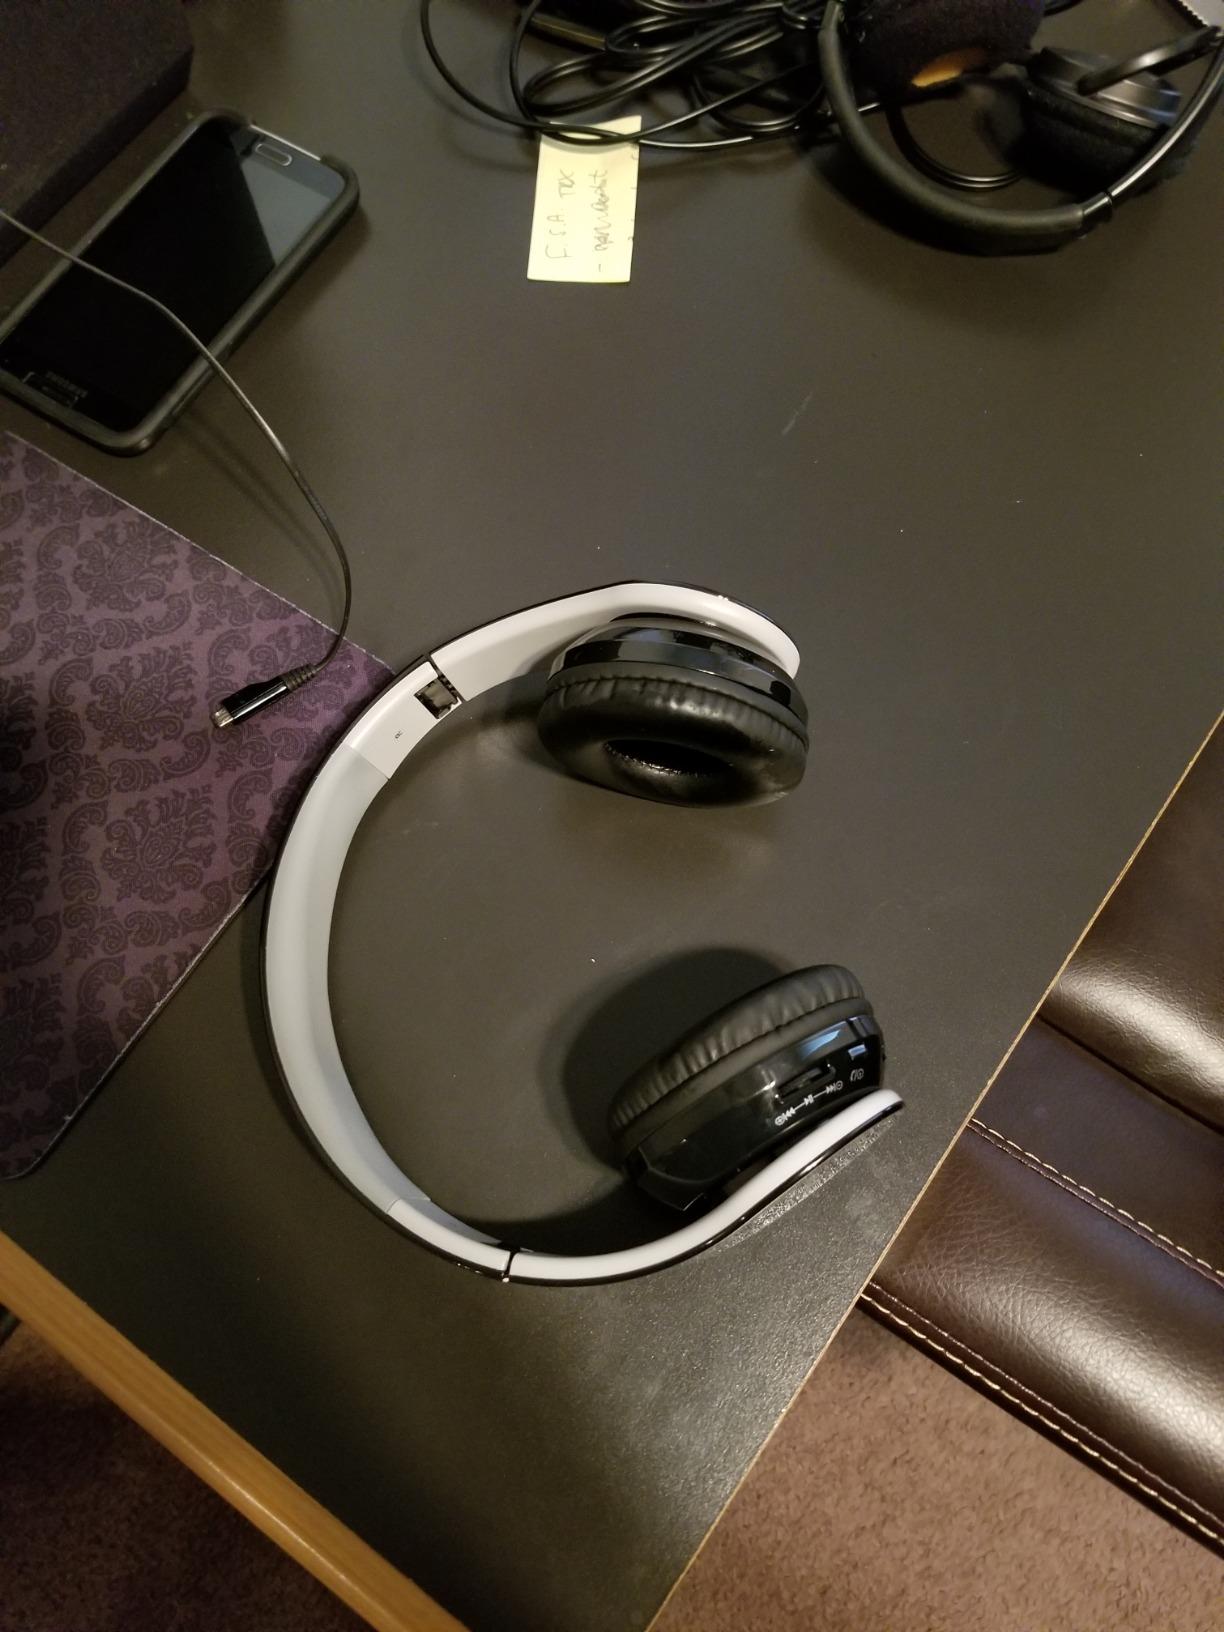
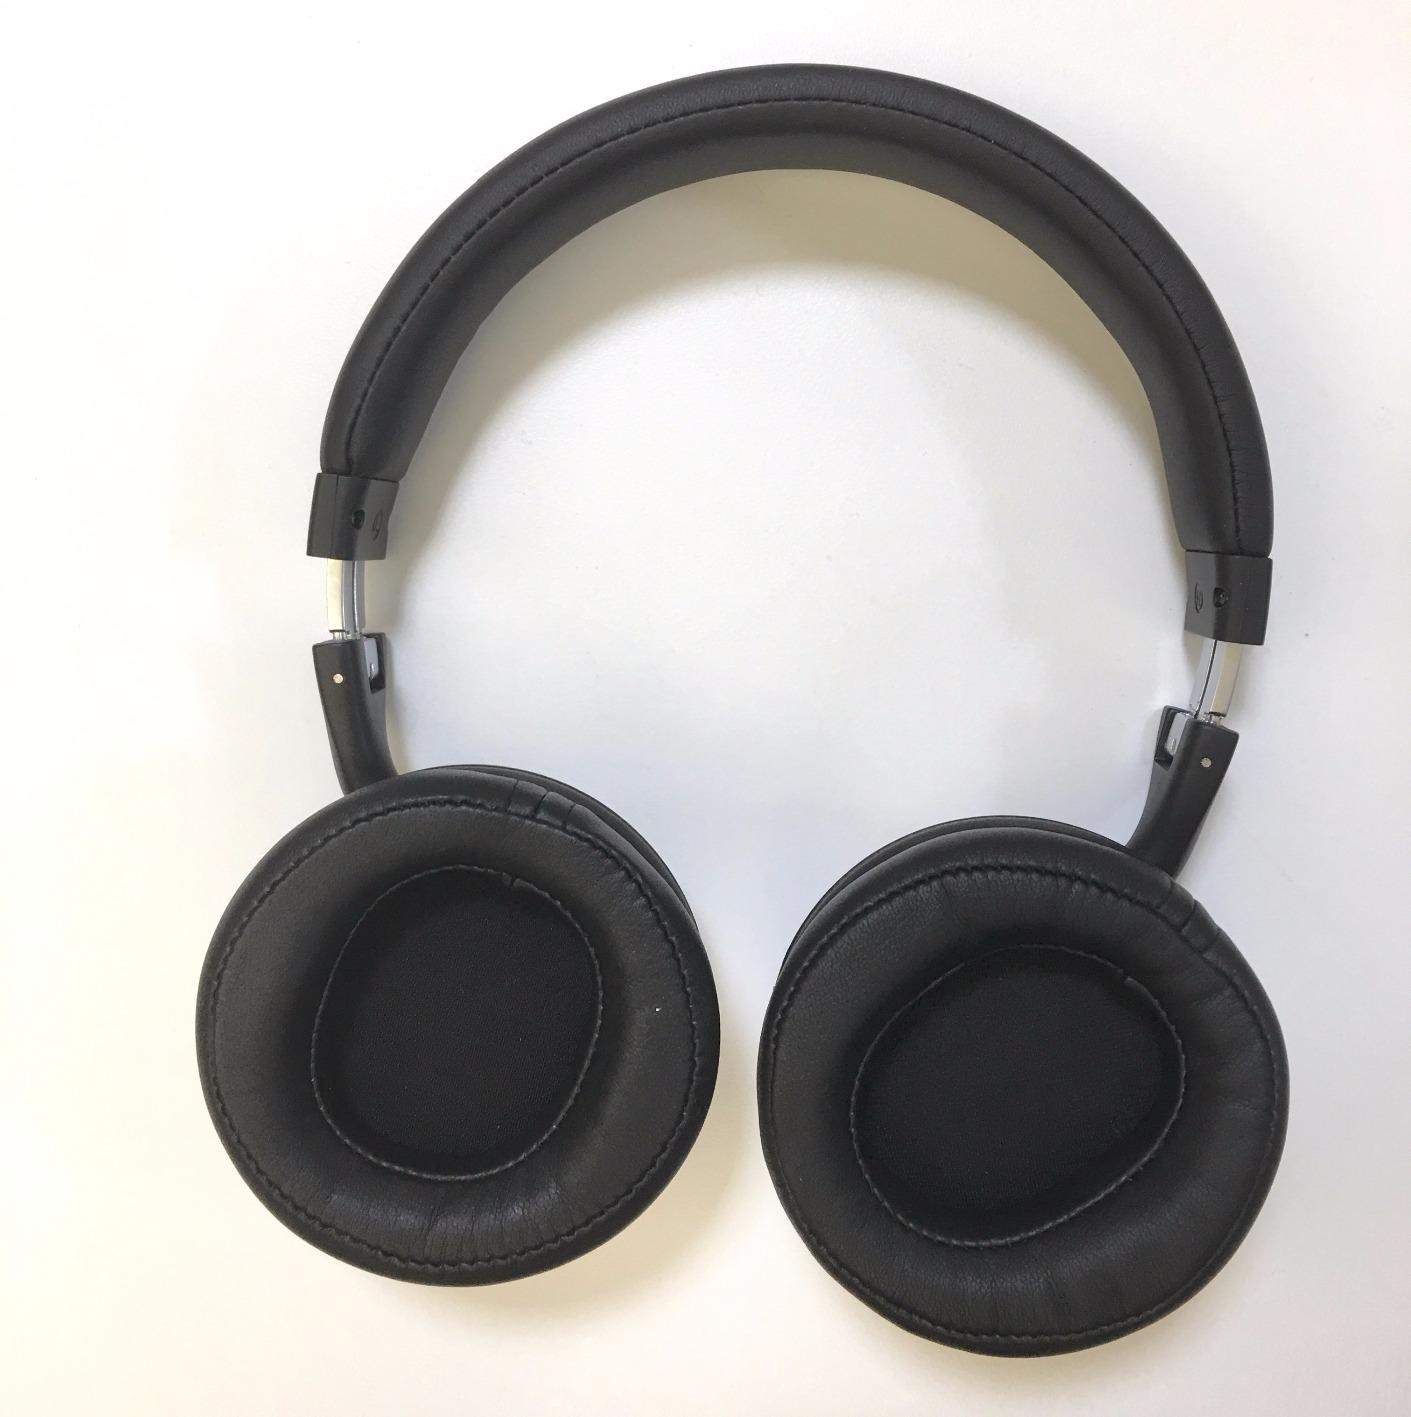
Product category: headphones
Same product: no